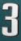
Number: 3